Campaigns of Nader Shah

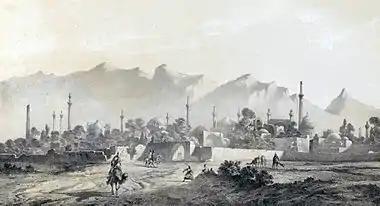
Isfahan (here depicted from the north-to-south direction), as the capital of Iran, was the ultimate objective of Nader's campaign for the liberation of Iran from Hotaki rule

Nader liberated Isfahan and soon after received Tahmasp II outside the main city gates where the Shah expressed his gratitude to Nader. The city had been devastated by the Afghans leaving very little in terms of riches for when Nader arrived. Tahmasp famously wept when he saw what had befallen the capital. The city was greatly reduced both in terms of population and in terms of wealth. The people took vengeance on those Afghans who were found hiding throughout the city.